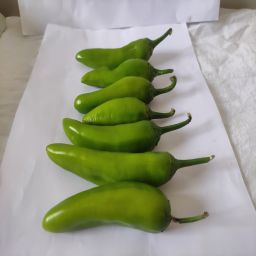
Crop: New Mexico Green Chile
Quality: Unripe